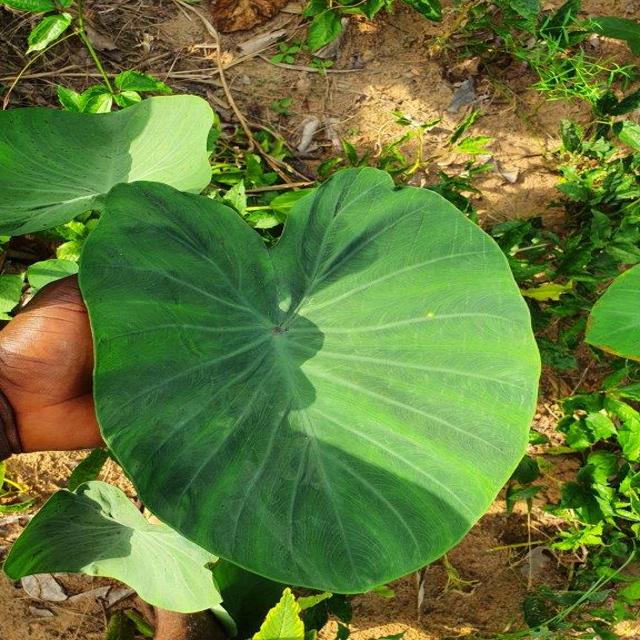
Label: Healthy